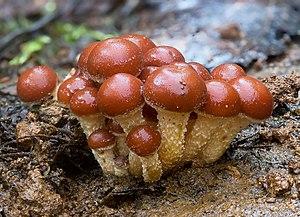
Le sporophore, appelé aussi sporocarpe ou autrefois carpophore, est l'appareil reproducteur des champignons dits supérieurs. C'est, dans le langage populaire et littéraire, l'organe de la « fructification » du champignon et pas seulement du mycélium des champignons. Il contient les sporocystes qui se différencient dans l'hyménium et qui produisent par reproduction sexuée des méiospores, sous diverses formes.
Hypholoma est un genre de champignons basidiomycètes de la famille des strophariacées.
En botanique, le terme cespiteux désigne une plante ou un champignon formant à sa base une touffe compacte. Cette particularité de pousser en touffes denses est la cespitosité.